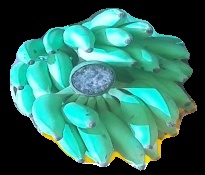
Variety: elakki-bale
Grade: grade2